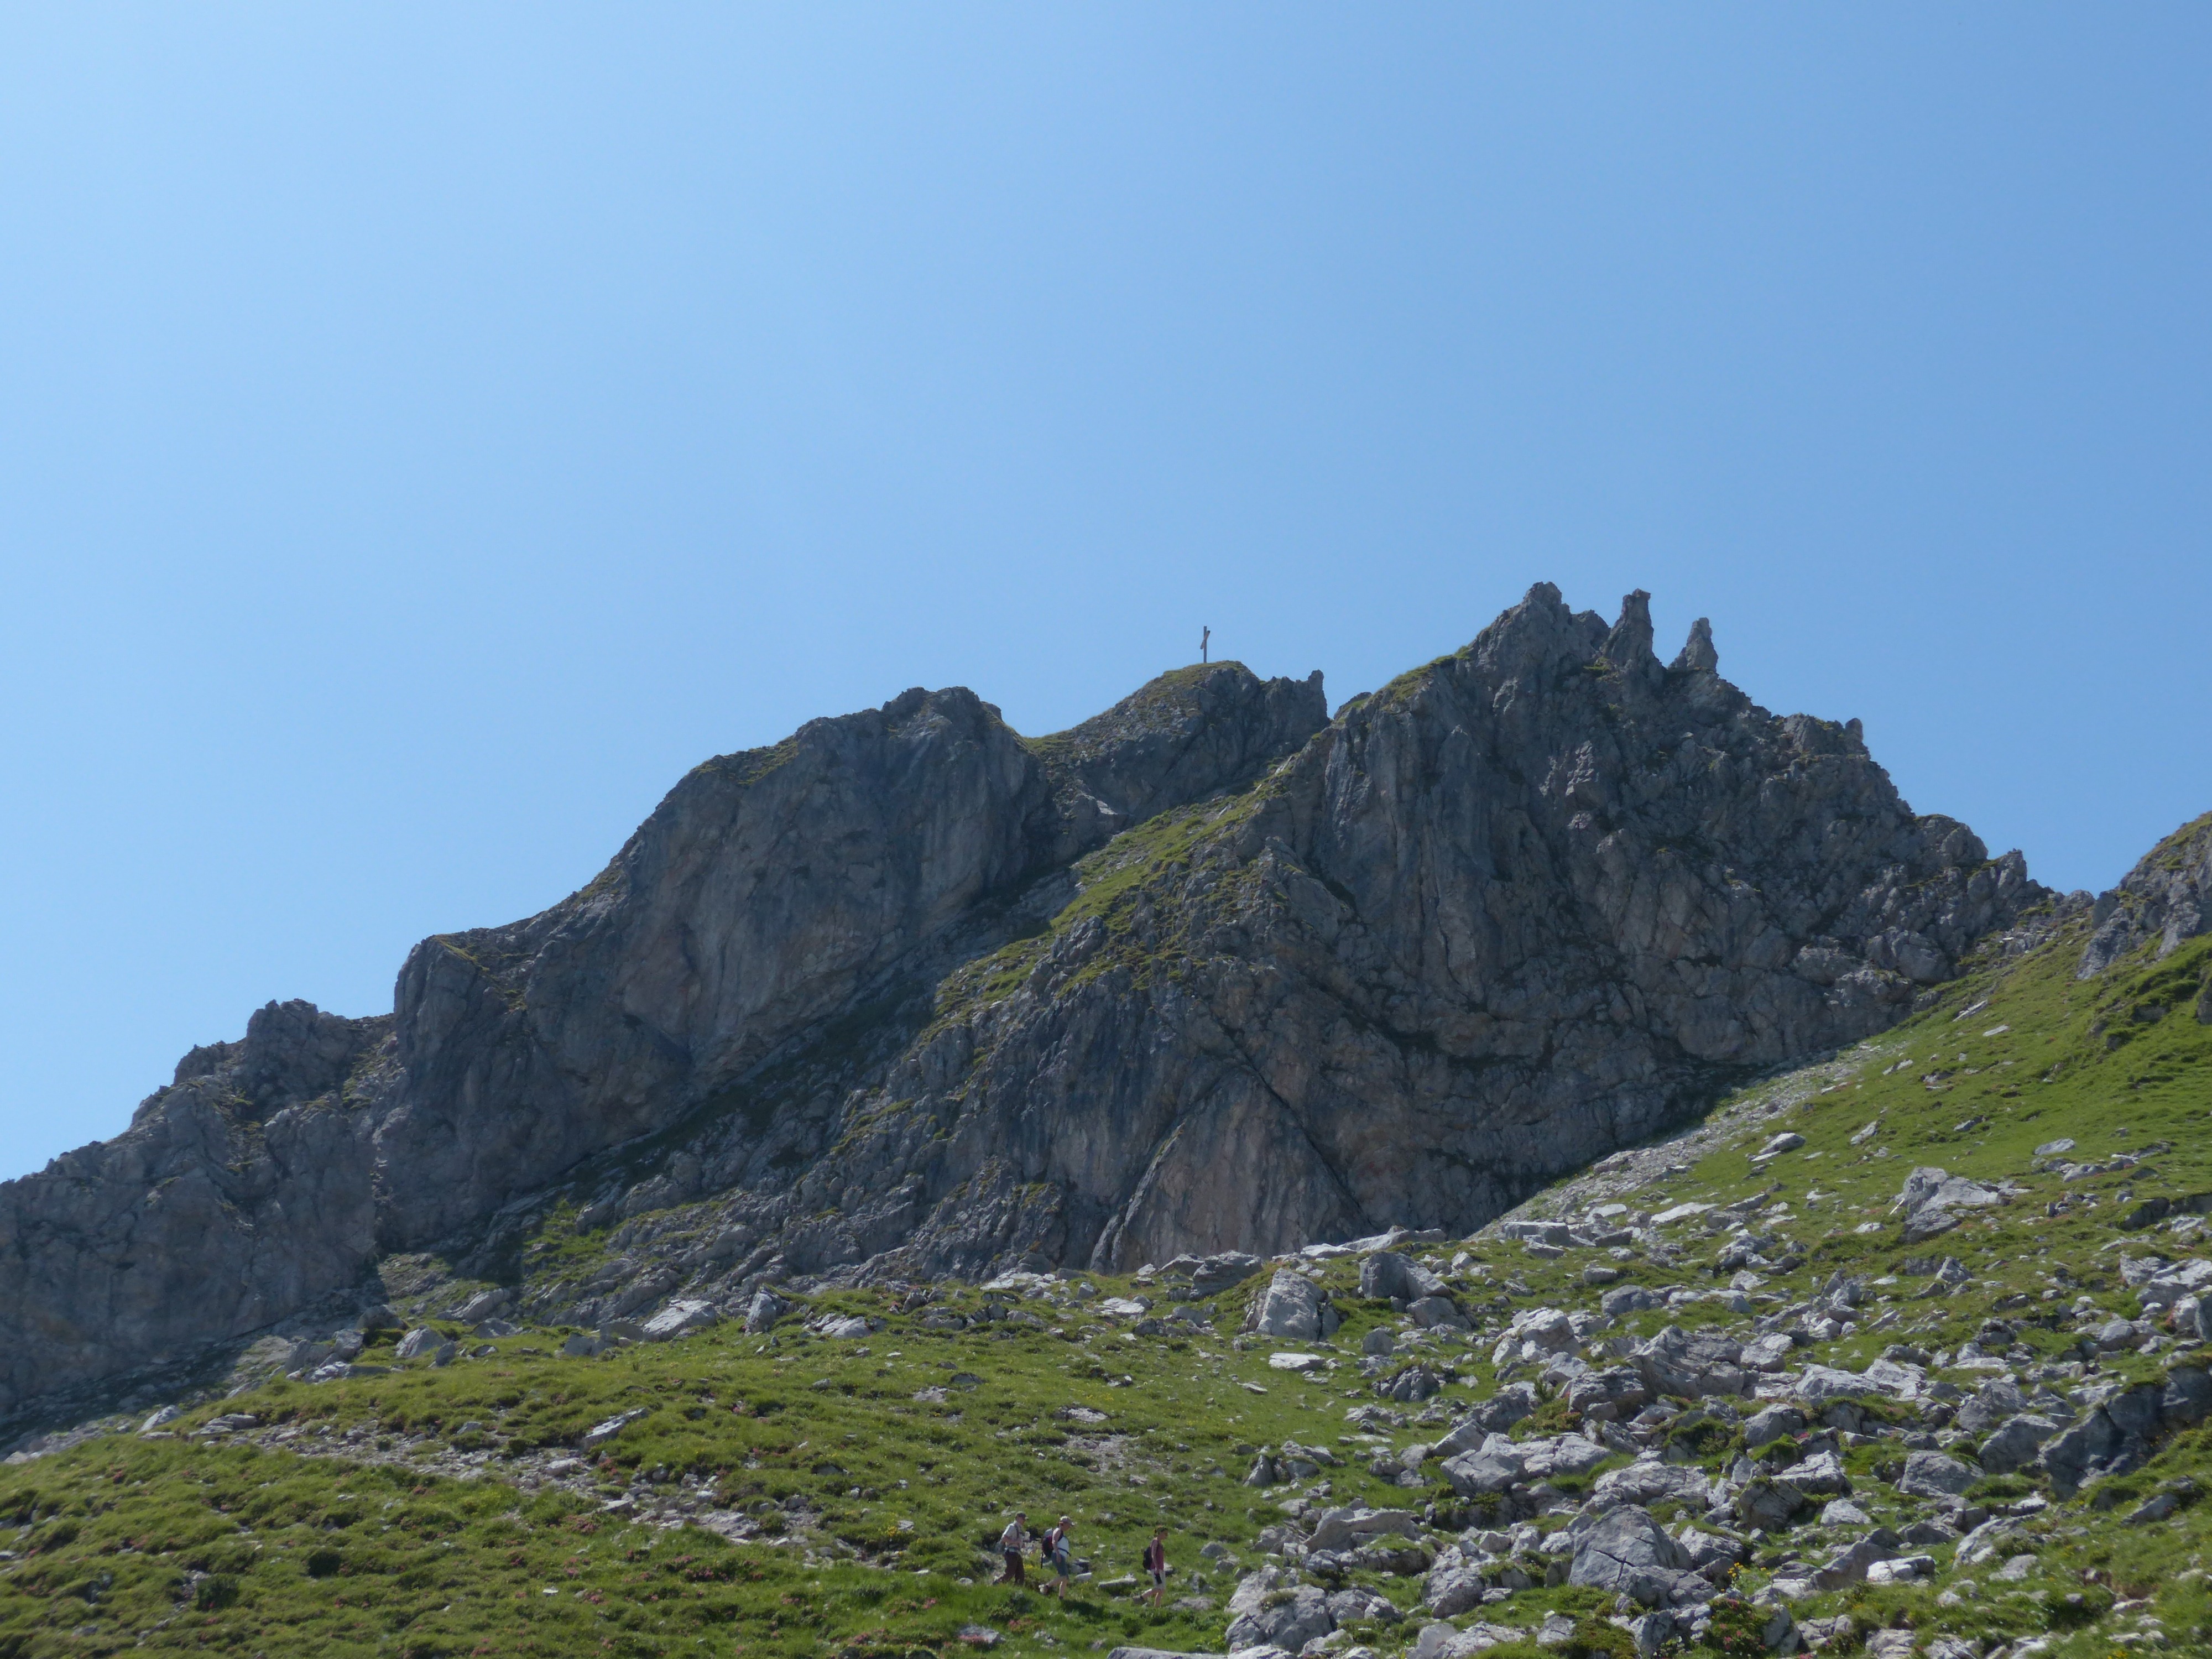
nature, wilderness, walking, mountain, hiking, trail, hill, adventure, valley, mountain range, cliff, hike, alpine, highland, terrain, ridge, summit, austria, mountains, alps, plateau, fell, more, tyrol, landform, mountain meadows, mountain pass, allg u alps, mountain hike, flower meadows, geographical feature, mountainous landforms, vilsalpseeberge, schochen top